Hotel Polen fire

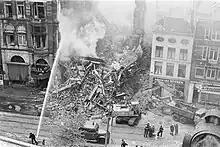
Firefighting on the Rokin side

On the night of Sunday 8 May to Monday 9 May 1977, about 100 people were staying in the Hotel Polen, including a large group of Swedish tourists. At about 6:20 am, the hotel staff were preparing for breakfast service when one of them noticed smoke that seemed to be coming from the freight elevator (which had not been used since the café-restaurant on the ground floor had closed the previous evening). The night porter was alerted. Contrary to instructions, he did not call the fire department immediately; instead, he poured some buckets of water into the shaft, in an attempt to subdue the fire. By the time he decided to call the fire department, the hotel was filling with smoke. He was unable to reach the phone at the front desk because the fire had already reached it; he then ran outside, where he stopped the driver of a laundry truck serving the hotel and instructed him to drive to the Hotel Krasnapolsky to warn them and to call the fire department.